Samsung YEPP

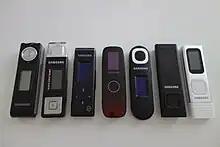
A Yepp U series collection

The Yepp U series is a famous line of USB key MP3 players introduced in 2005 with the YP-U1. The latest one YP-U7 was released in 2012.